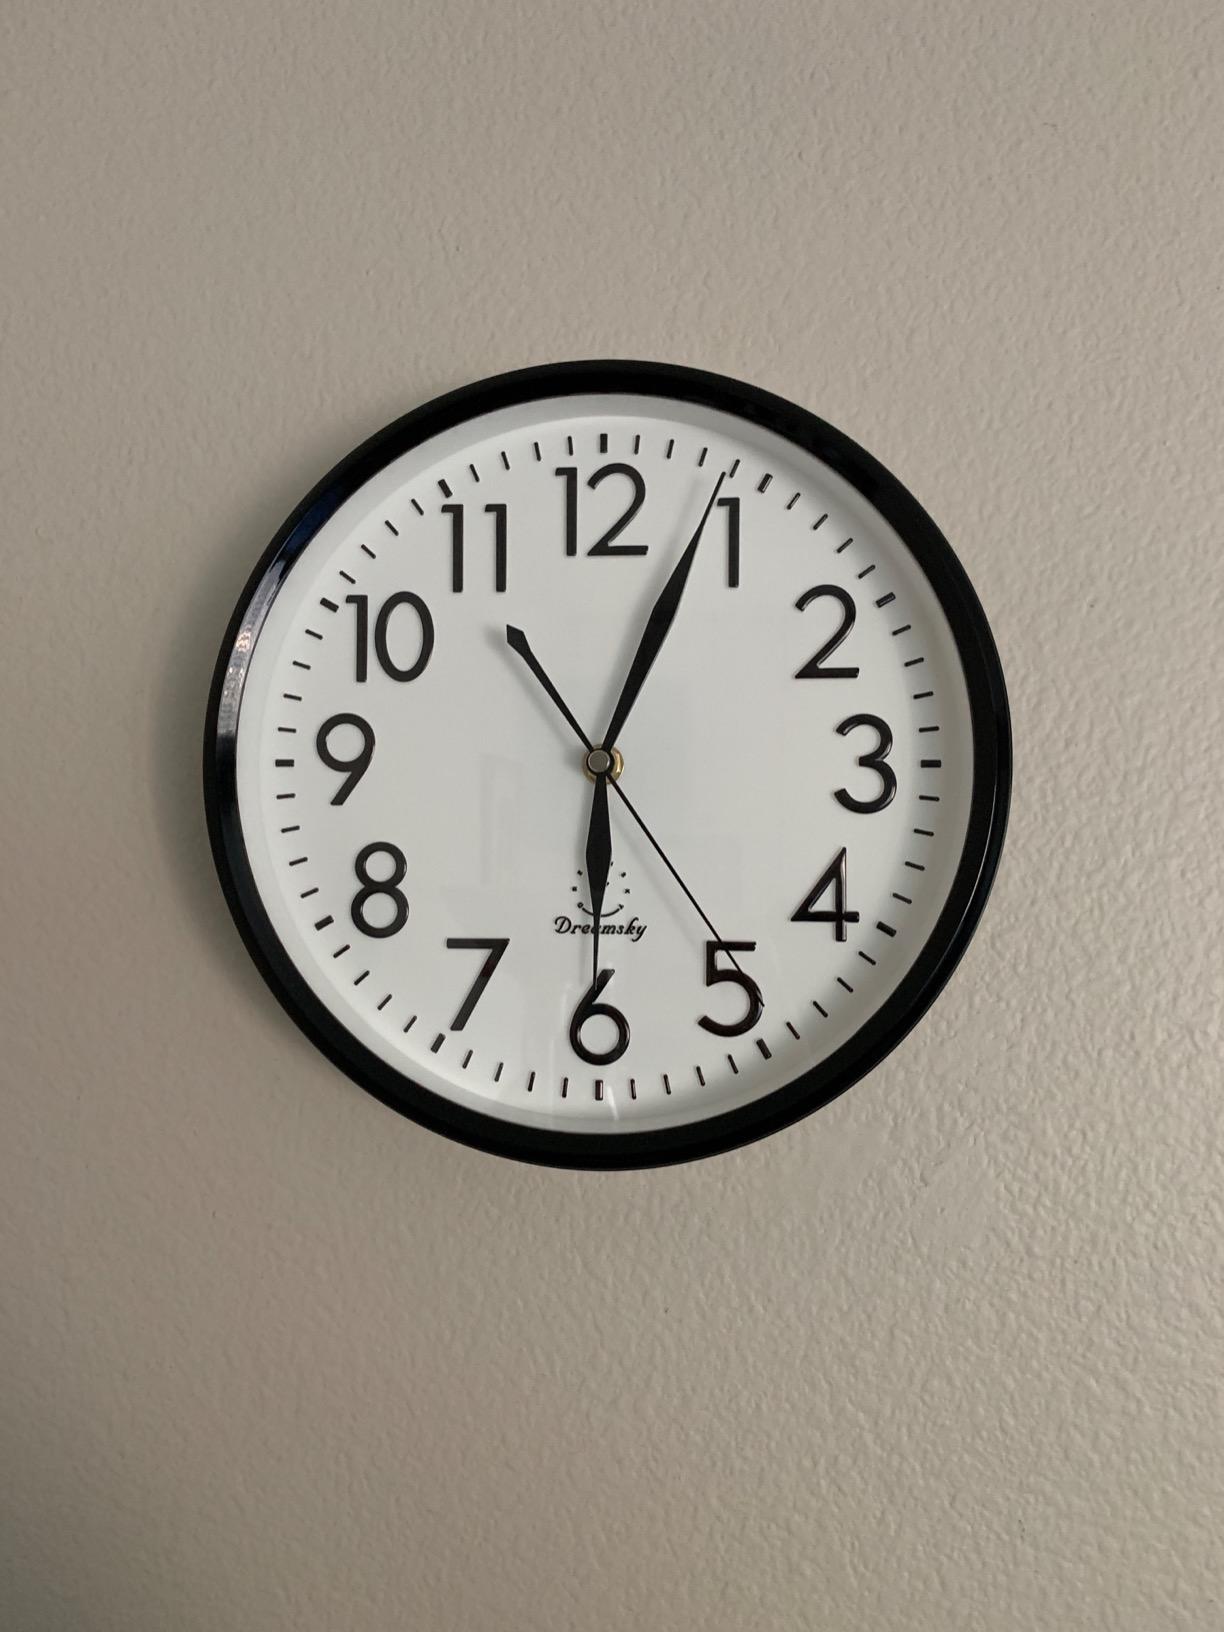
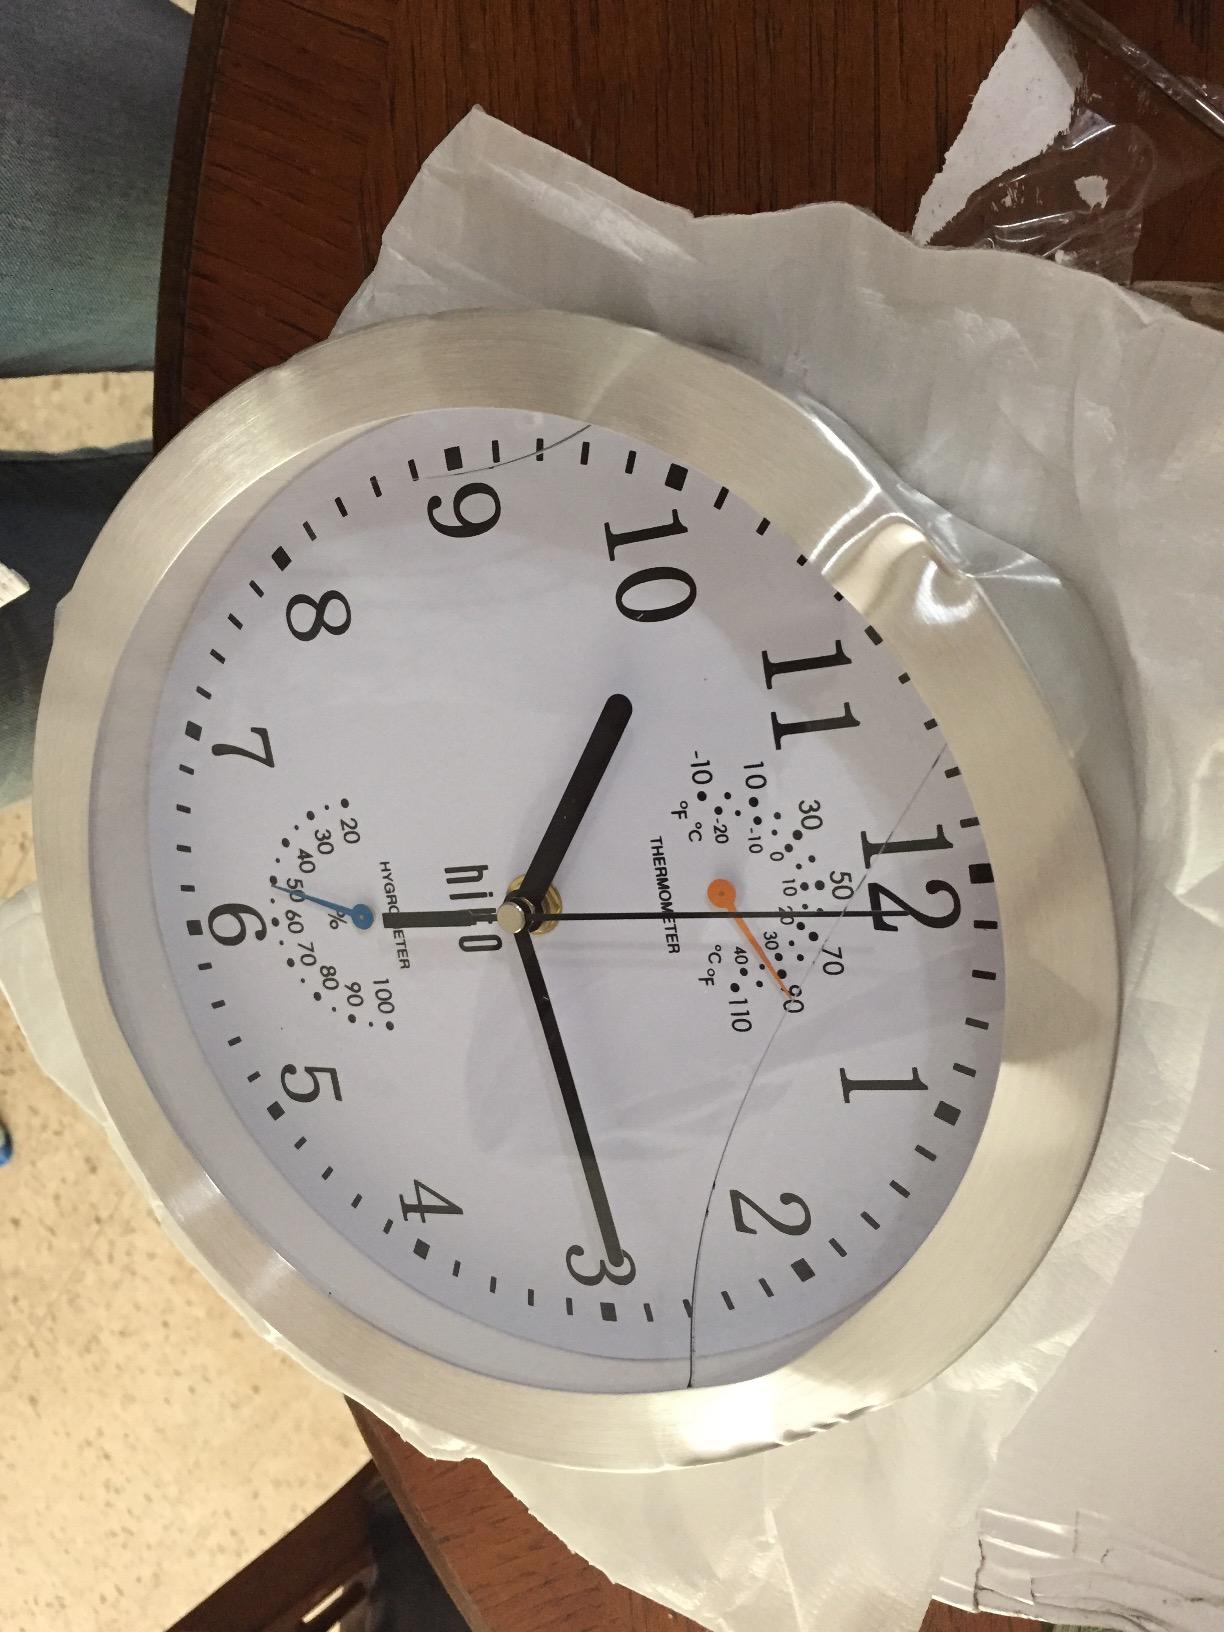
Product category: clock
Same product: no